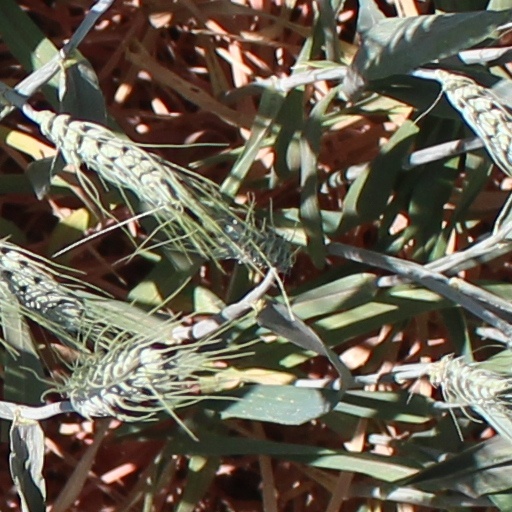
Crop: wheat